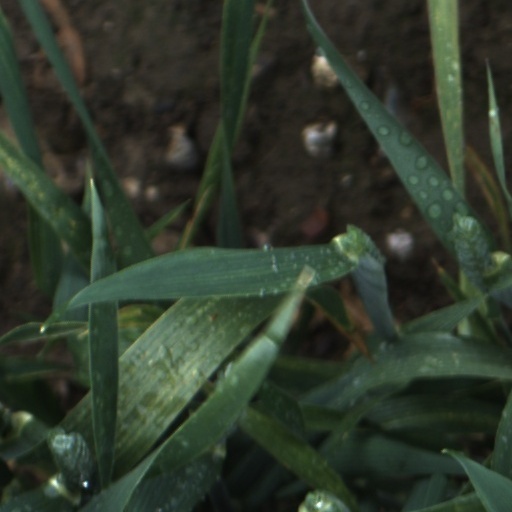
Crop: wheat